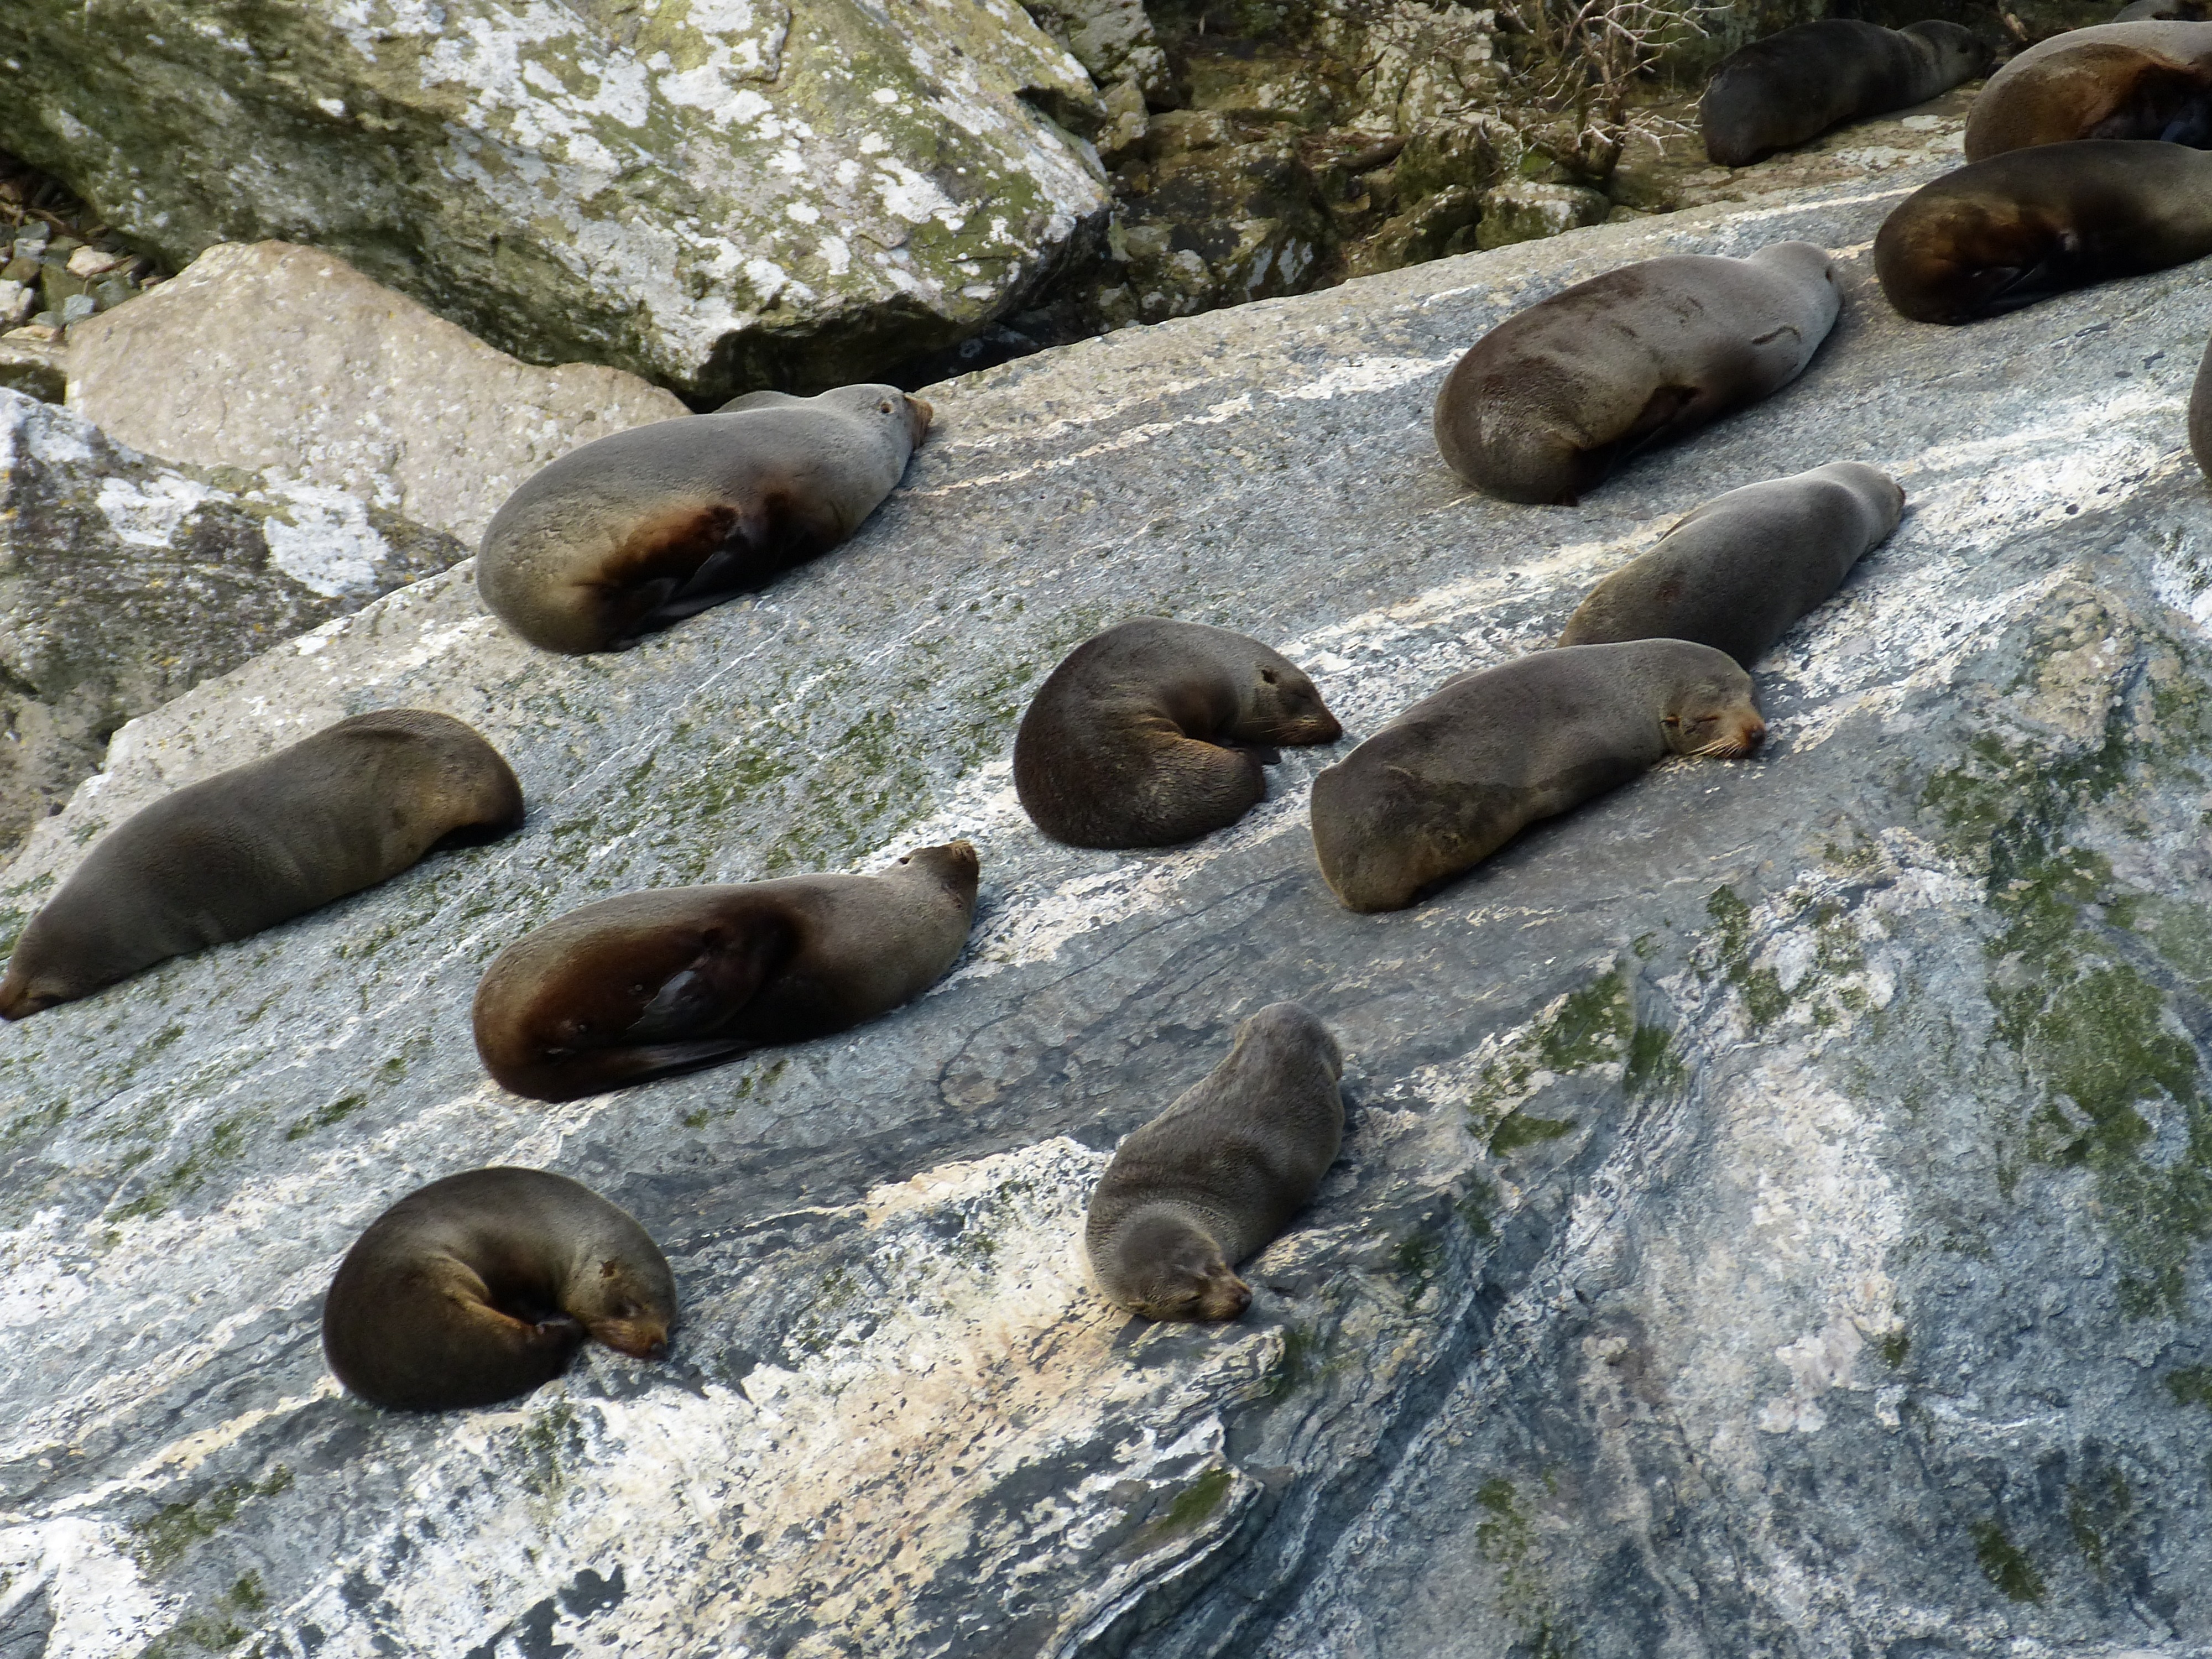
landscape, sea, water, nature, rock, ocean, animal, wildlife, zoo, fur, relax, fjord, rest, seal, fauna, sleep, furry, seals, new zealand, waters, south island, robbe, milford sound